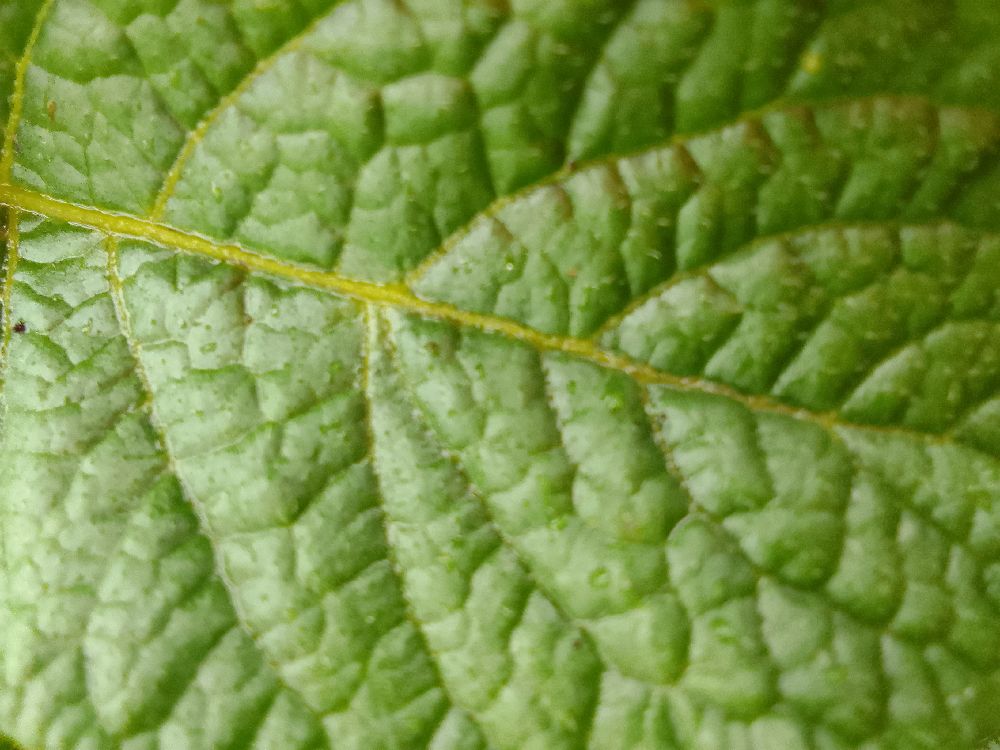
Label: Healthy